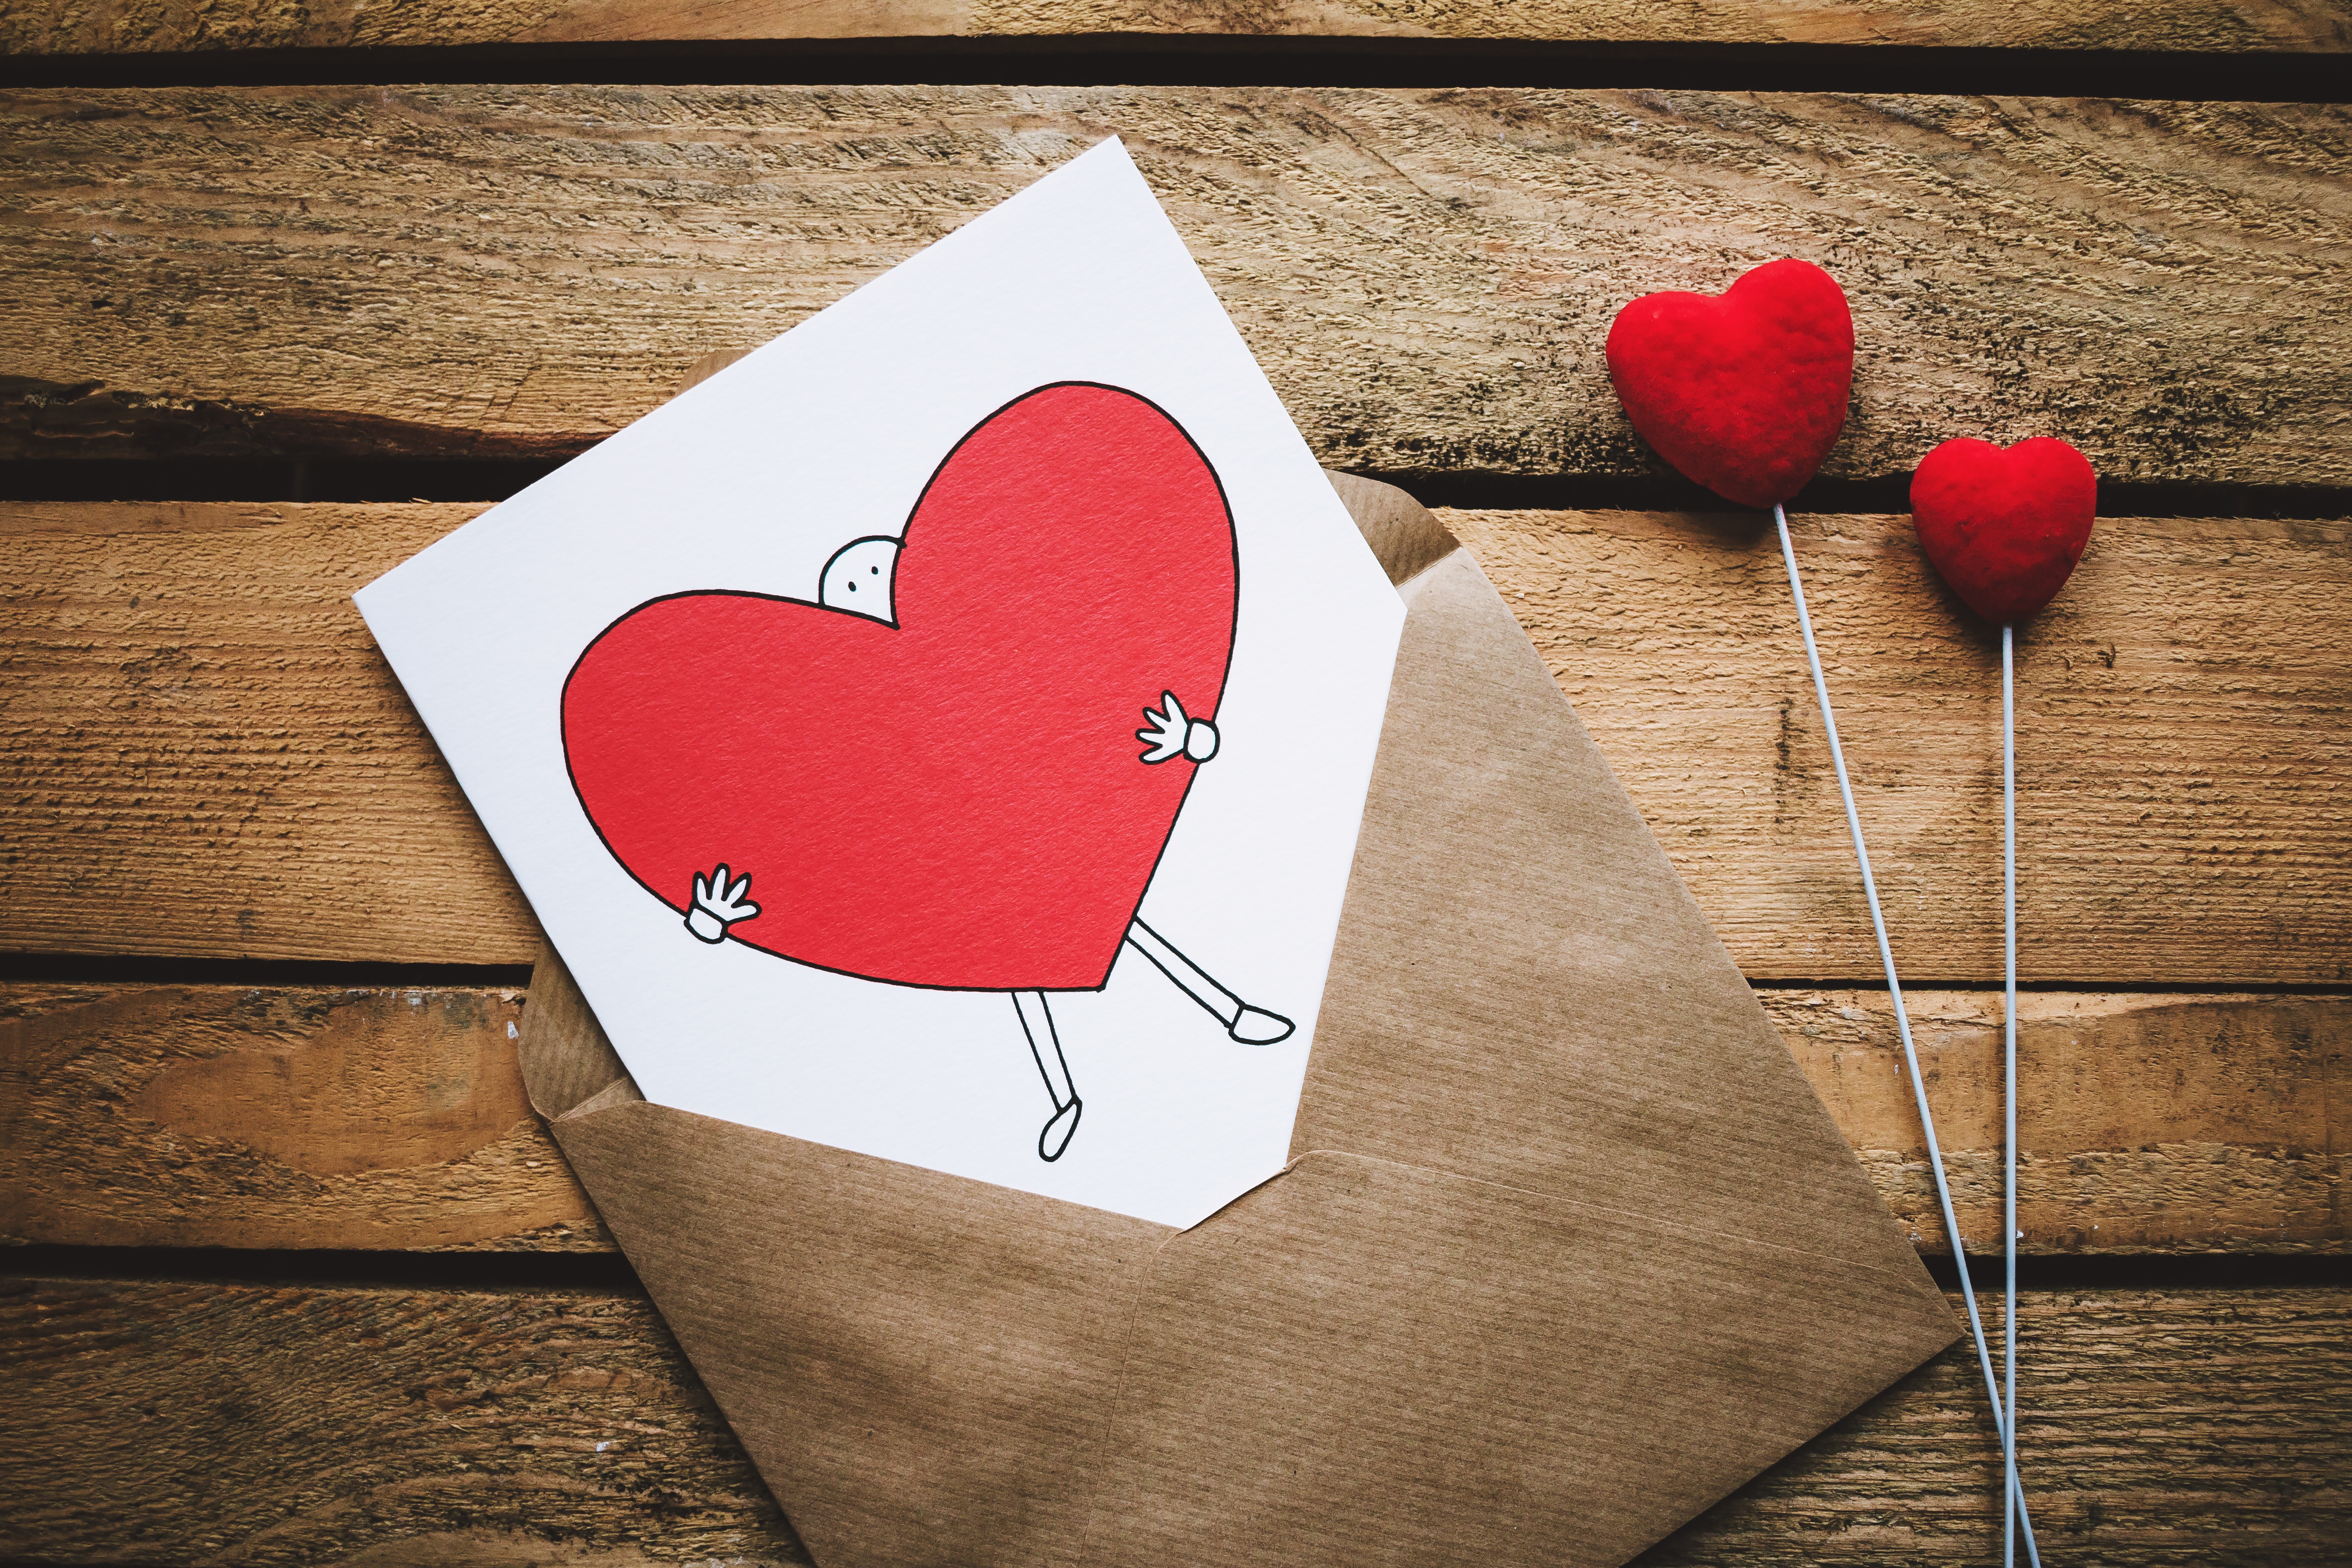
heart, red, love, valentine's day, organ, illustration, human body, carmine, wood, paper, greeting card